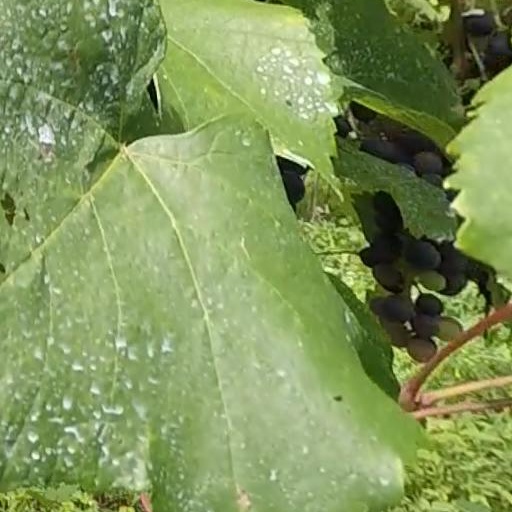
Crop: grape